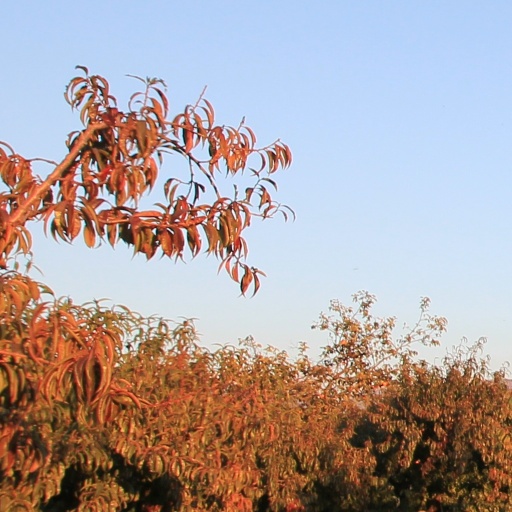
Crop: grape